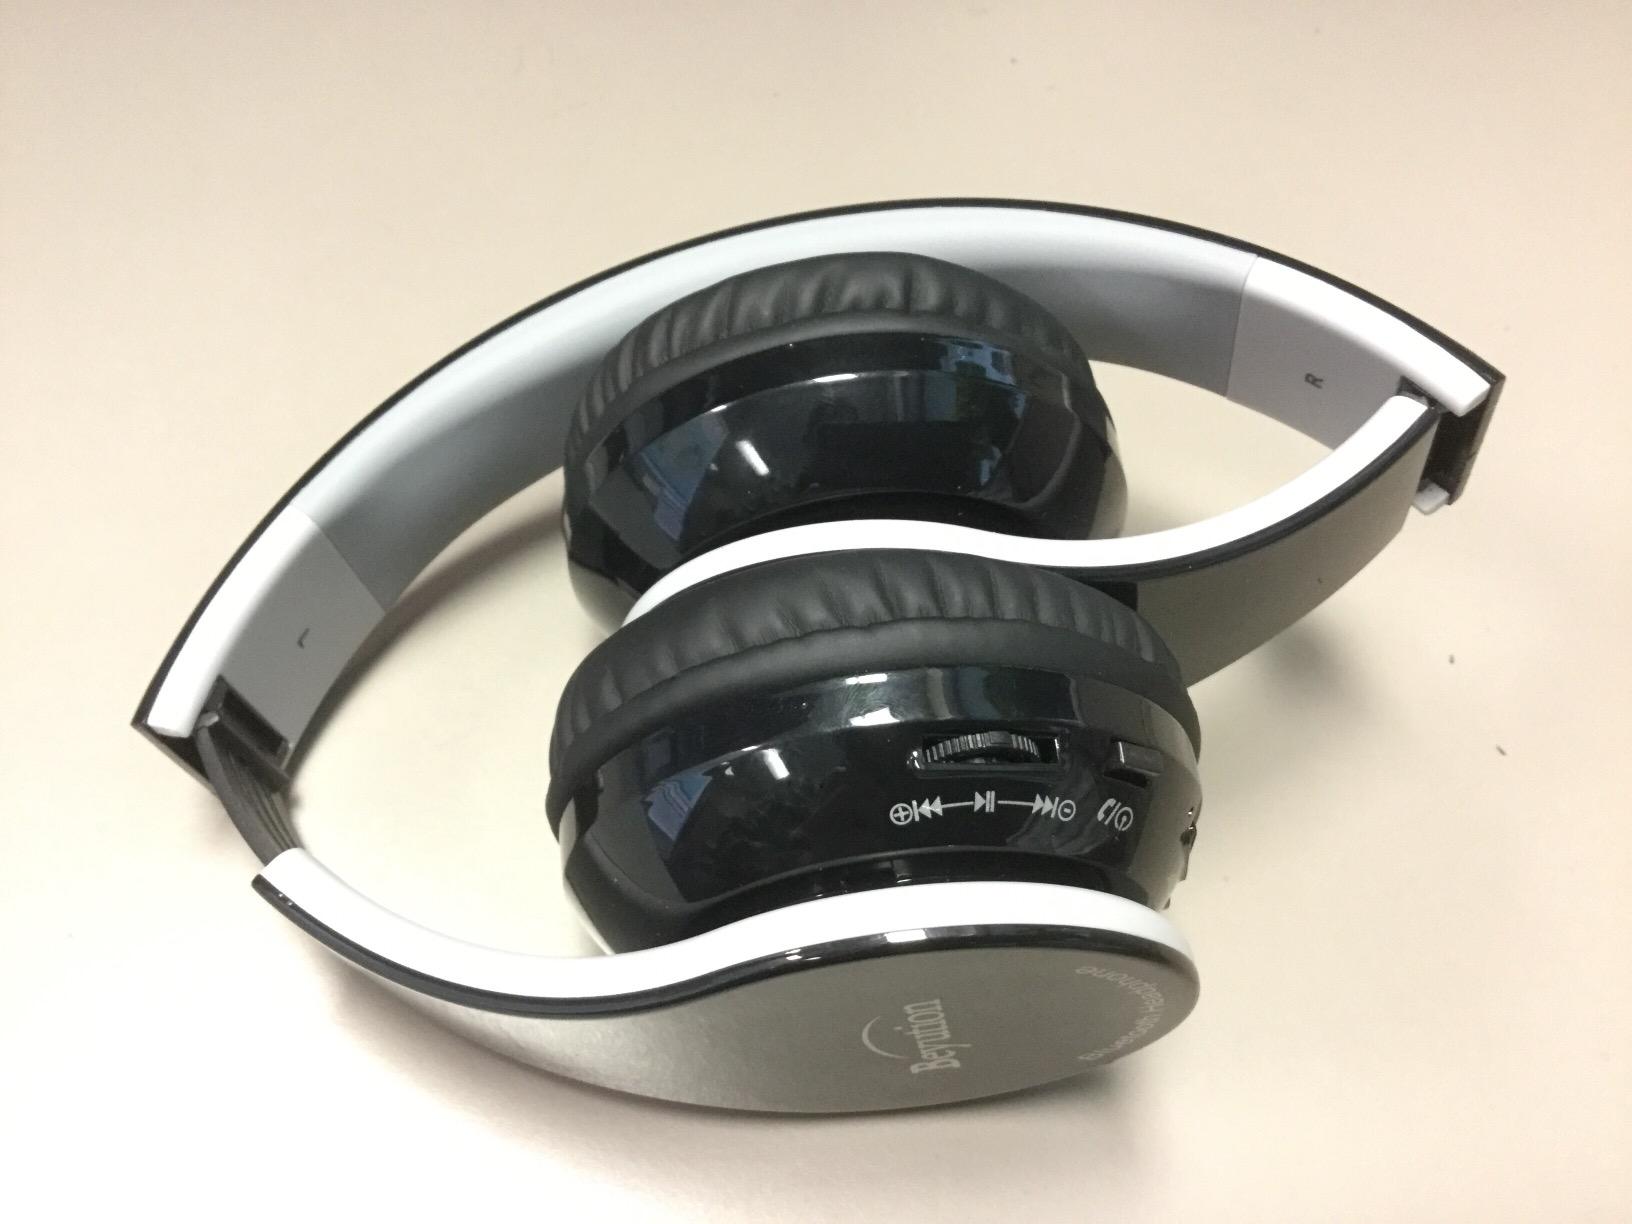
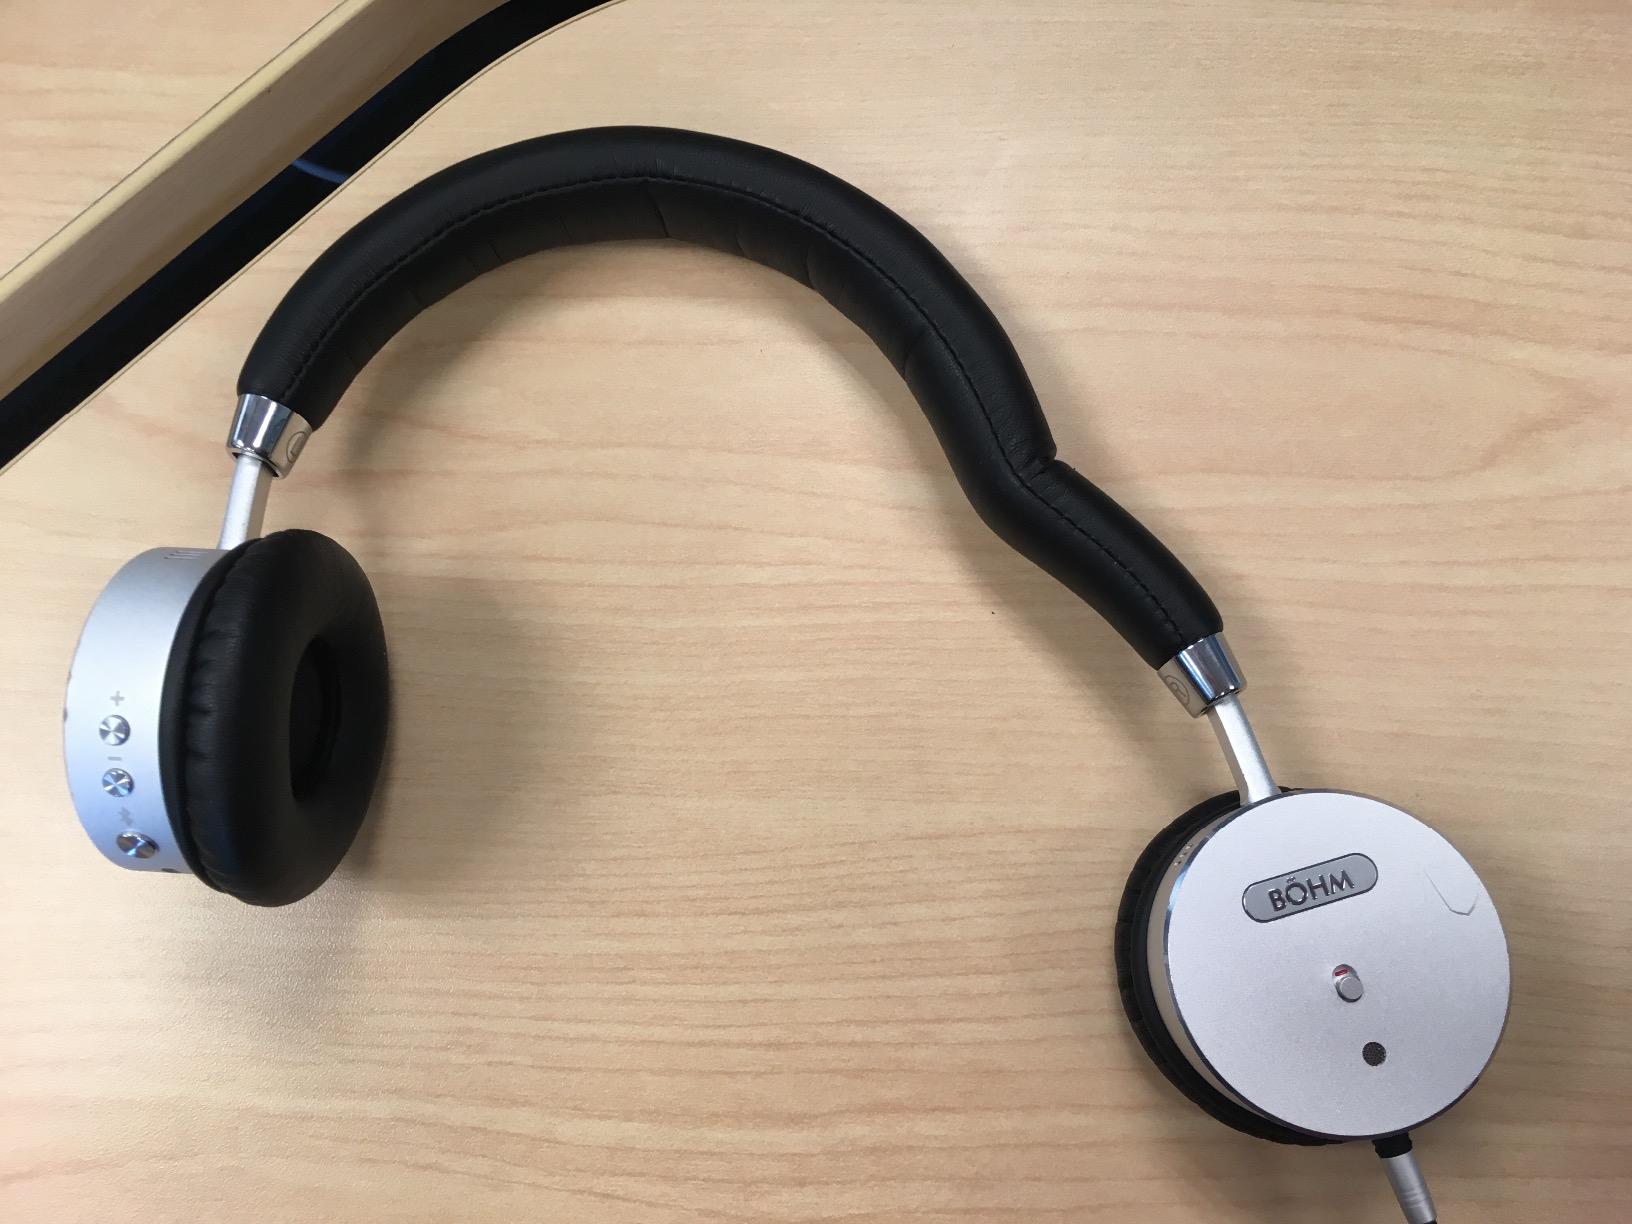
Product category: headphones
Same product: no